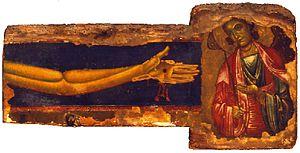
La représentation du Christ en croix concerne l'iconographie christologique de la représentation de Christ seul sur la croix ; on parle alors de « Crucifix peint » ou de « Croix peinte ».